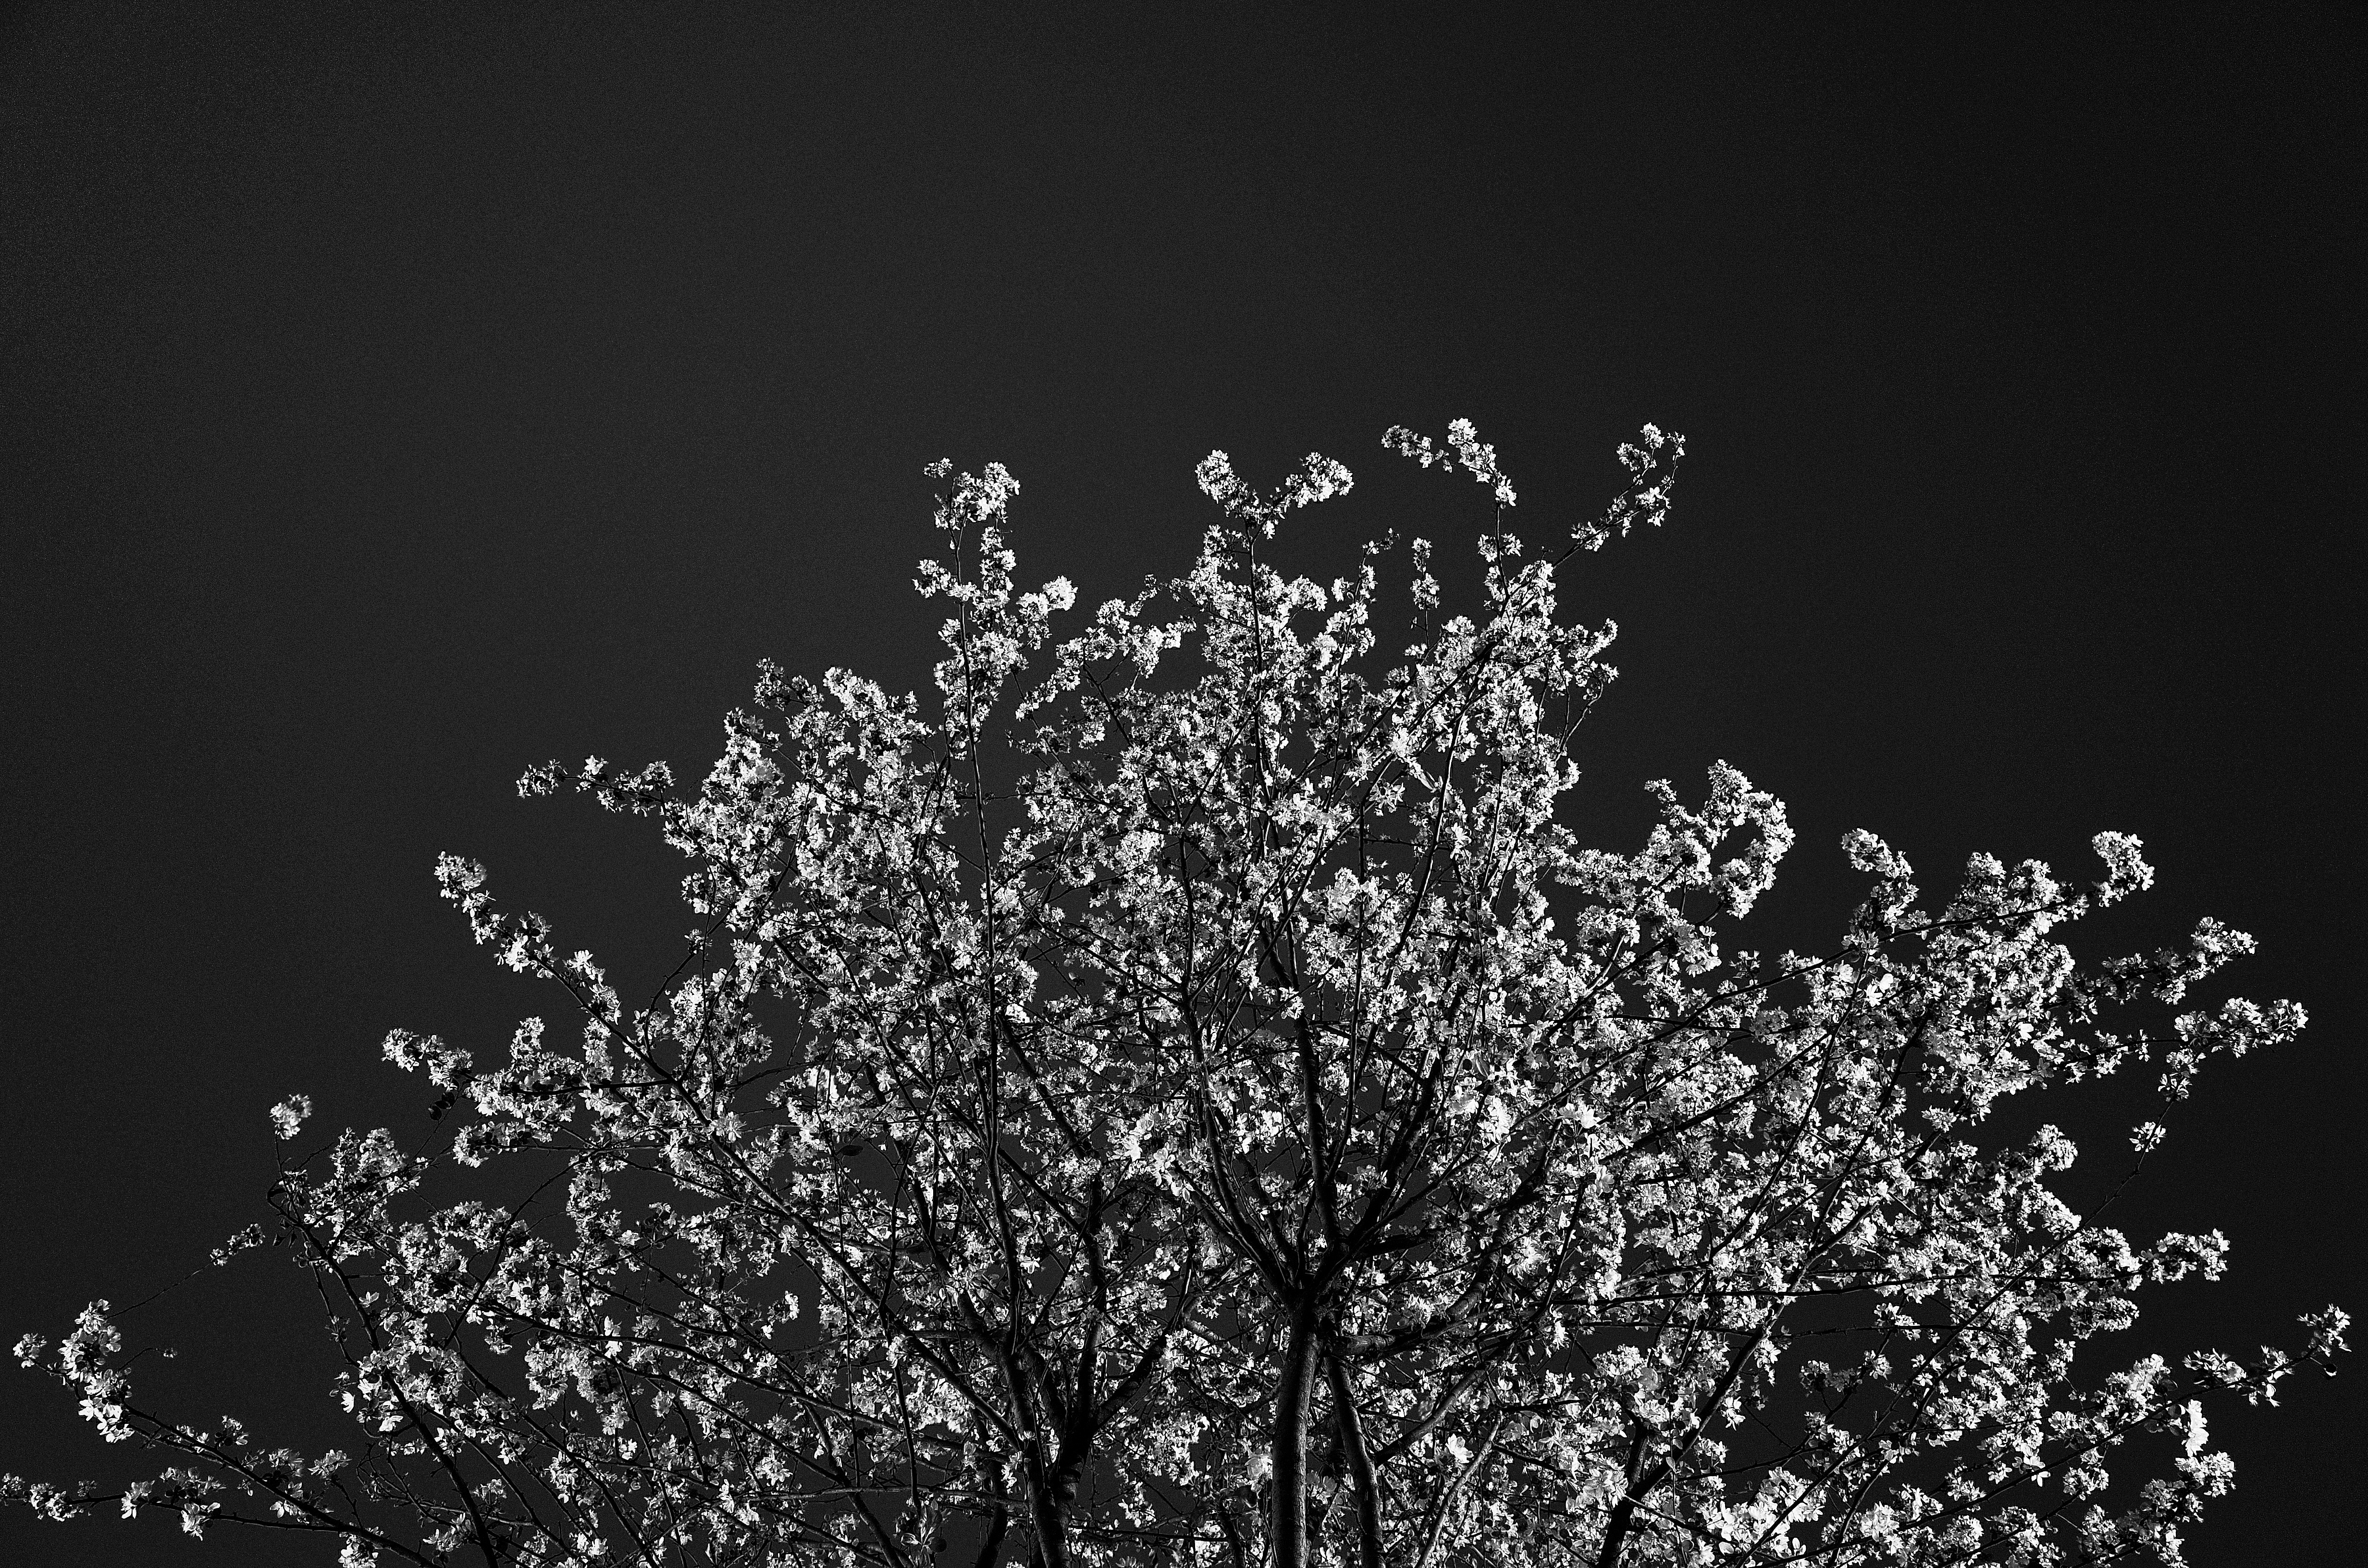
tree, branch, black and white, plant, white, night, photography, leaf, flower, frost, darkness, black, monochrome, treetop and black, macro photography, monochrome photography